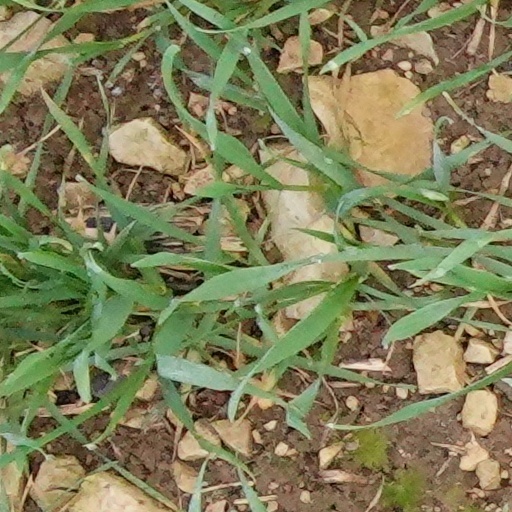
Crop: wheat